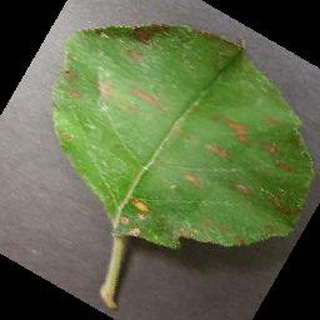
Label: apple_cedar_apple_rust